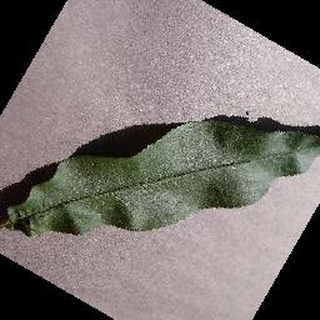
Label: healthy_peach